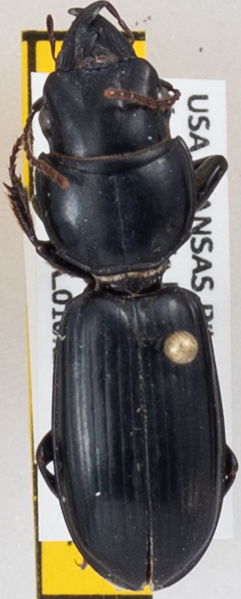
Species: Scarites vicinus
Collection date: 2020-07-15
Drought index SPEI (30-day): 0.444
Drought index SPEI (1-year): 0.8
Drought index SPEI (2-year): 2.09